Bobingen station

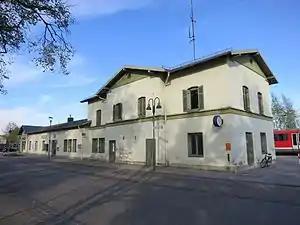
The station building in 2014

Bobingen station is a railway station in the municipality of Bobingen, in Bavaria, Germany. It is located at the junction of the Augsburg–Buchloe and Bobingen–Landsberg am Lech lines of .